French protectorate of Tunisia

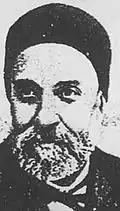
Aziz Bouattour, Prime Minister of Tunisia under French protectorate.

The French authorities left the framework of local government intact, but devised mechanisms to control it. "Qaids", roughly corresponding to provincial governors, were the most important figures in local administration. At the outset of the protectorate, some sixty of them had the responsibility of maintaining order and collecting taxes in districts either defined by tribal membership, or by geographical limits. The central government appointed the "qaids", usually choosing a person from a major family of the tribe or district to ensure respect and authority. Below the qaids were "cheikhs," the leaders of tribes, villages, and town quarters. The central government also appointed them but on the recommendation of the qaids. After the French invasion, most qaids and cheikhs were allowed to retain their post, and therefore few of them resisted the new authorities.